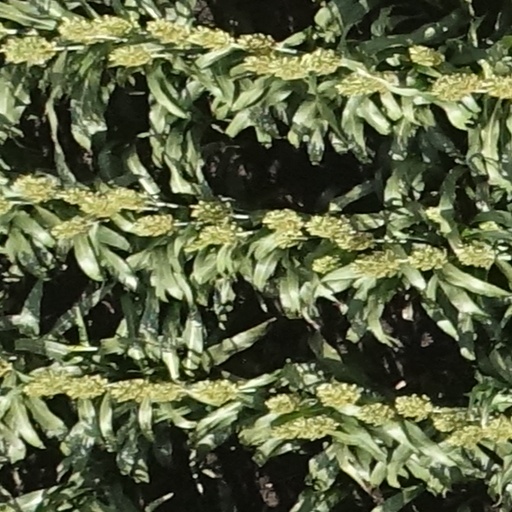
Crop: sorghum